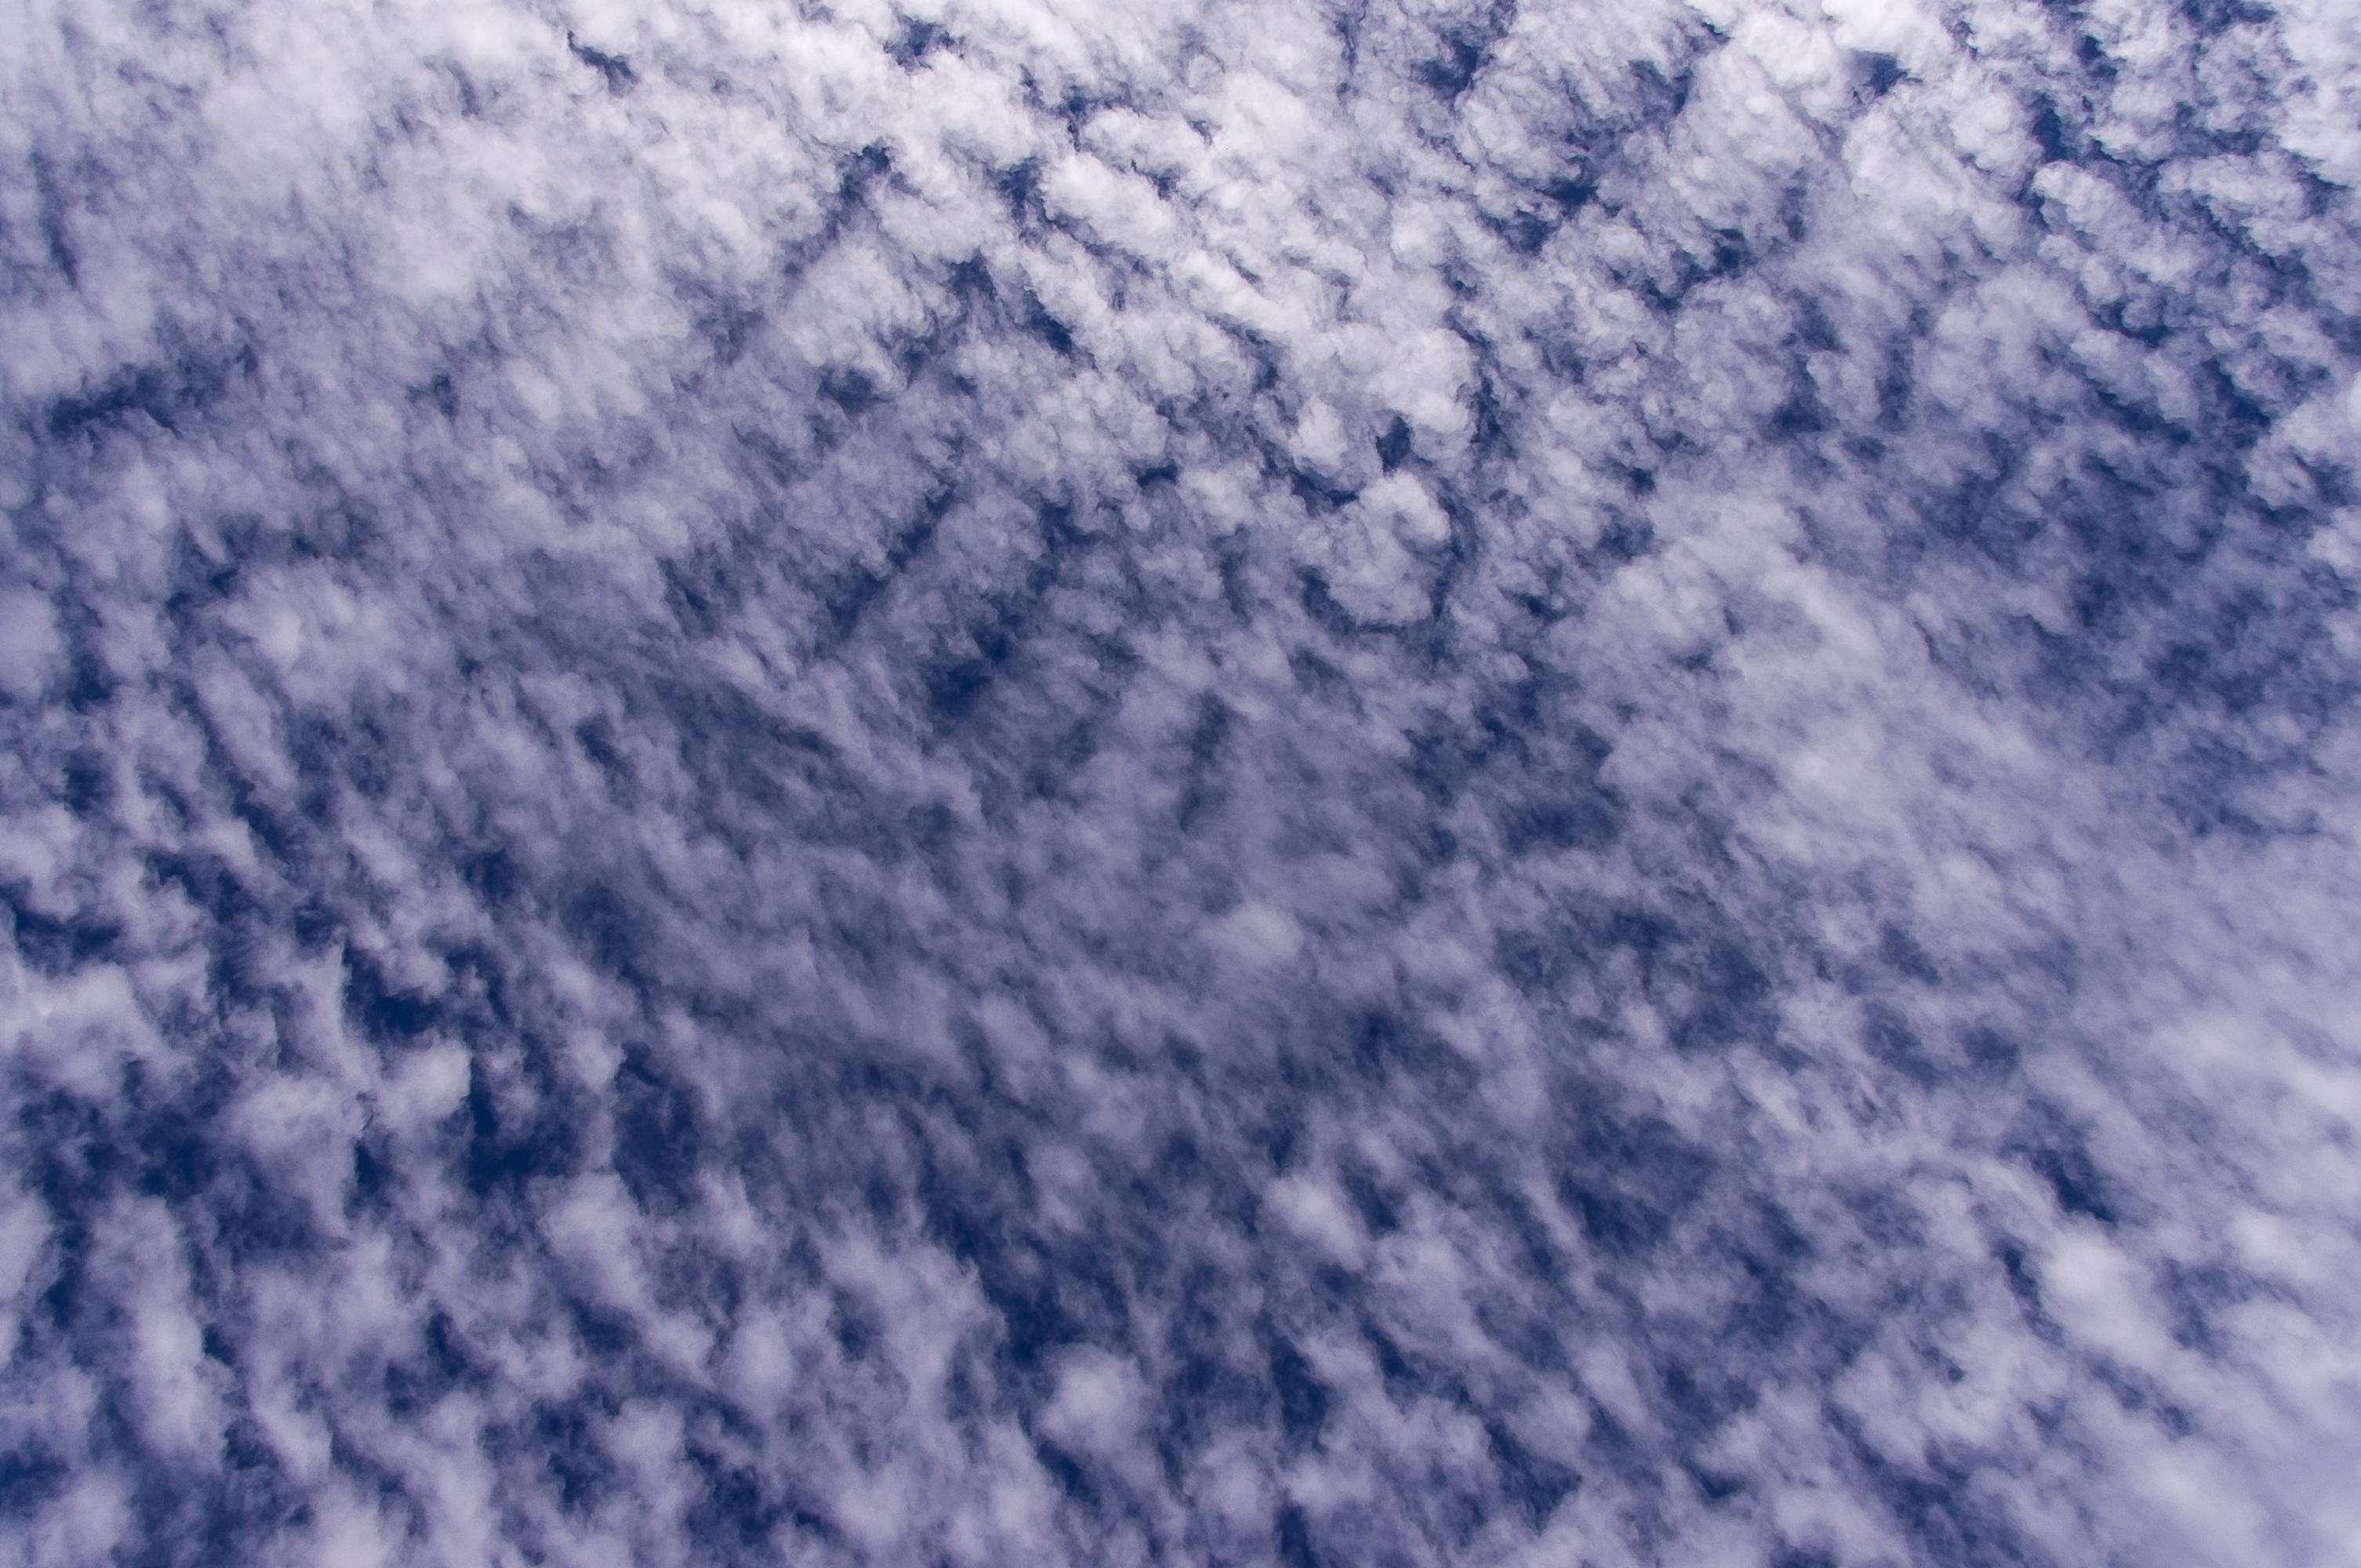
snow, winter, cloud, sky, white, texture, frost, atmosphere, pattern, line, blue, monochrome, australia, clouds, freezing, meteorological phenomenon, atmosphere of earth